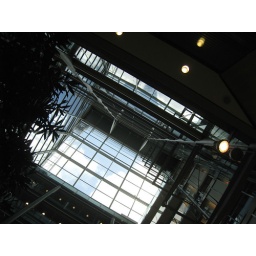
From the ground floor &amp;quot;street&amp;quot; at work, up to the skylight above the 5th floor.